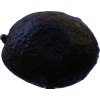
Label: black_avocado